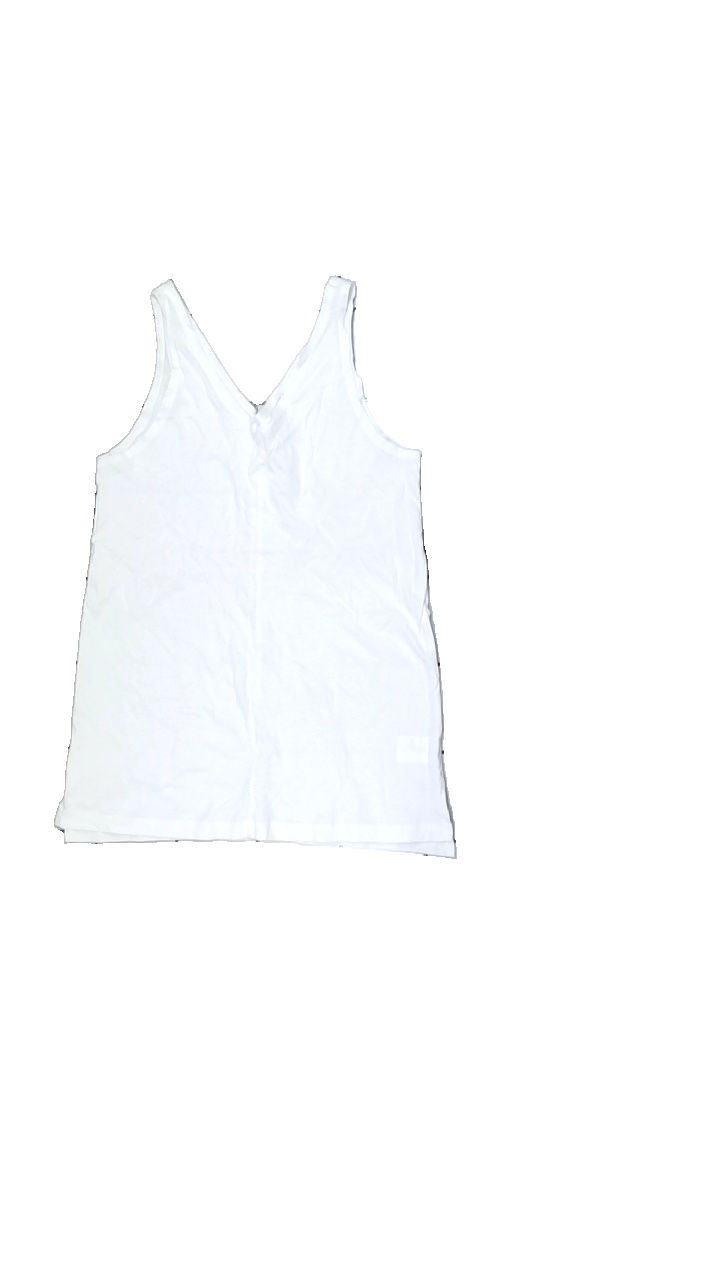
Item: Tank Top (Ladies)
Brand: Mywear (ica)
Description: vitt linne, sprucken i söm bak
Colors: White
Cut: Regular, V-collar
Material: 100% cotton
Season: Summer
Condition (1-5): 3
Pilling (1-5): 5
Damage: hål söm
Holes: Major
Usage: Export
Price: <50